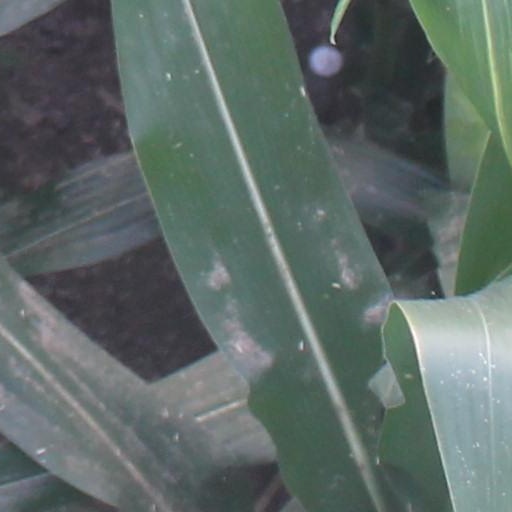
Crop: maize; corn